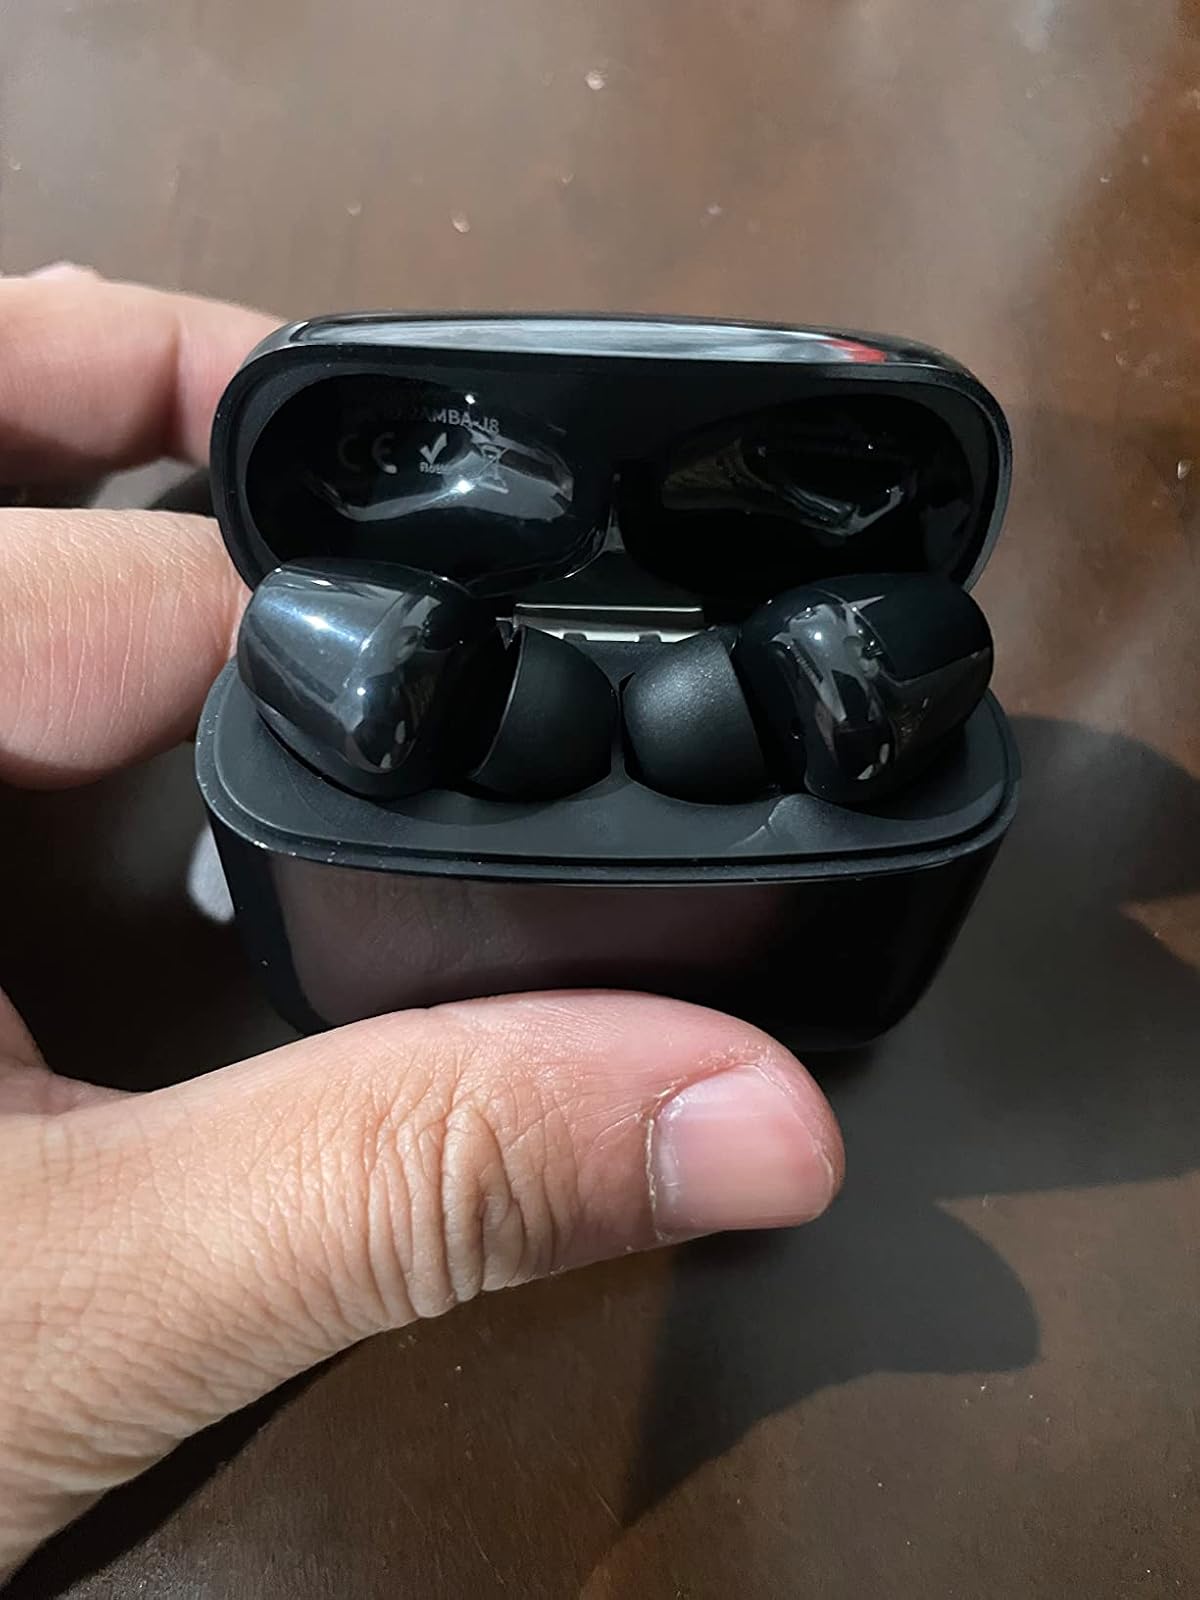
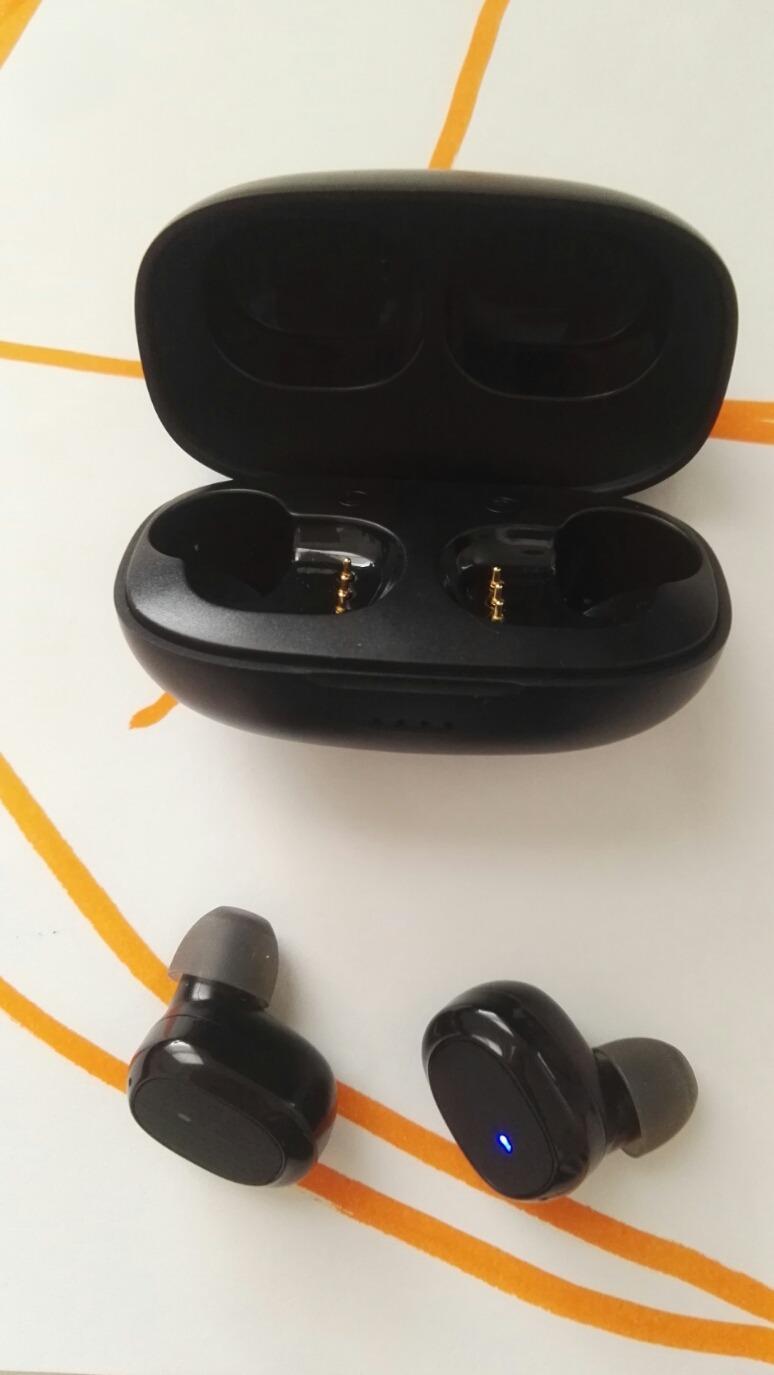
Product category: earbuds
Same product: no